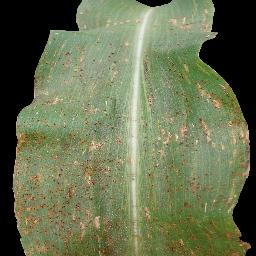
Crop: corn
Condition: (maize)_common_rust